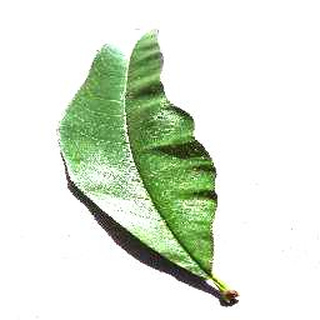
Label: healthy_peach